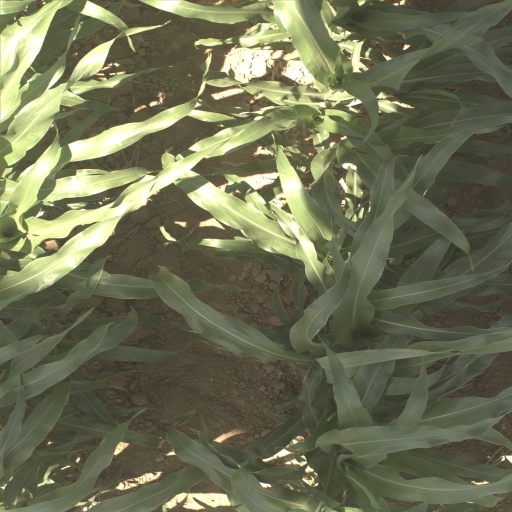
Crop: sorghum